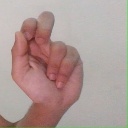
अक्षर: ढ